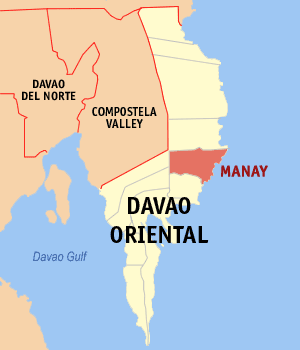
Manay est une localité de la province du Davao oriental, aux Philippines. En 2015, elle compte 42 690 habitants.